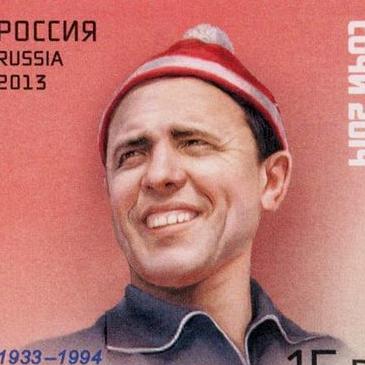
Age: 79